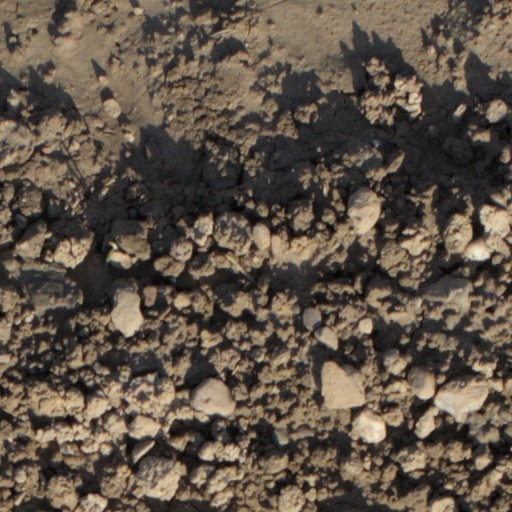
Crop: wheat